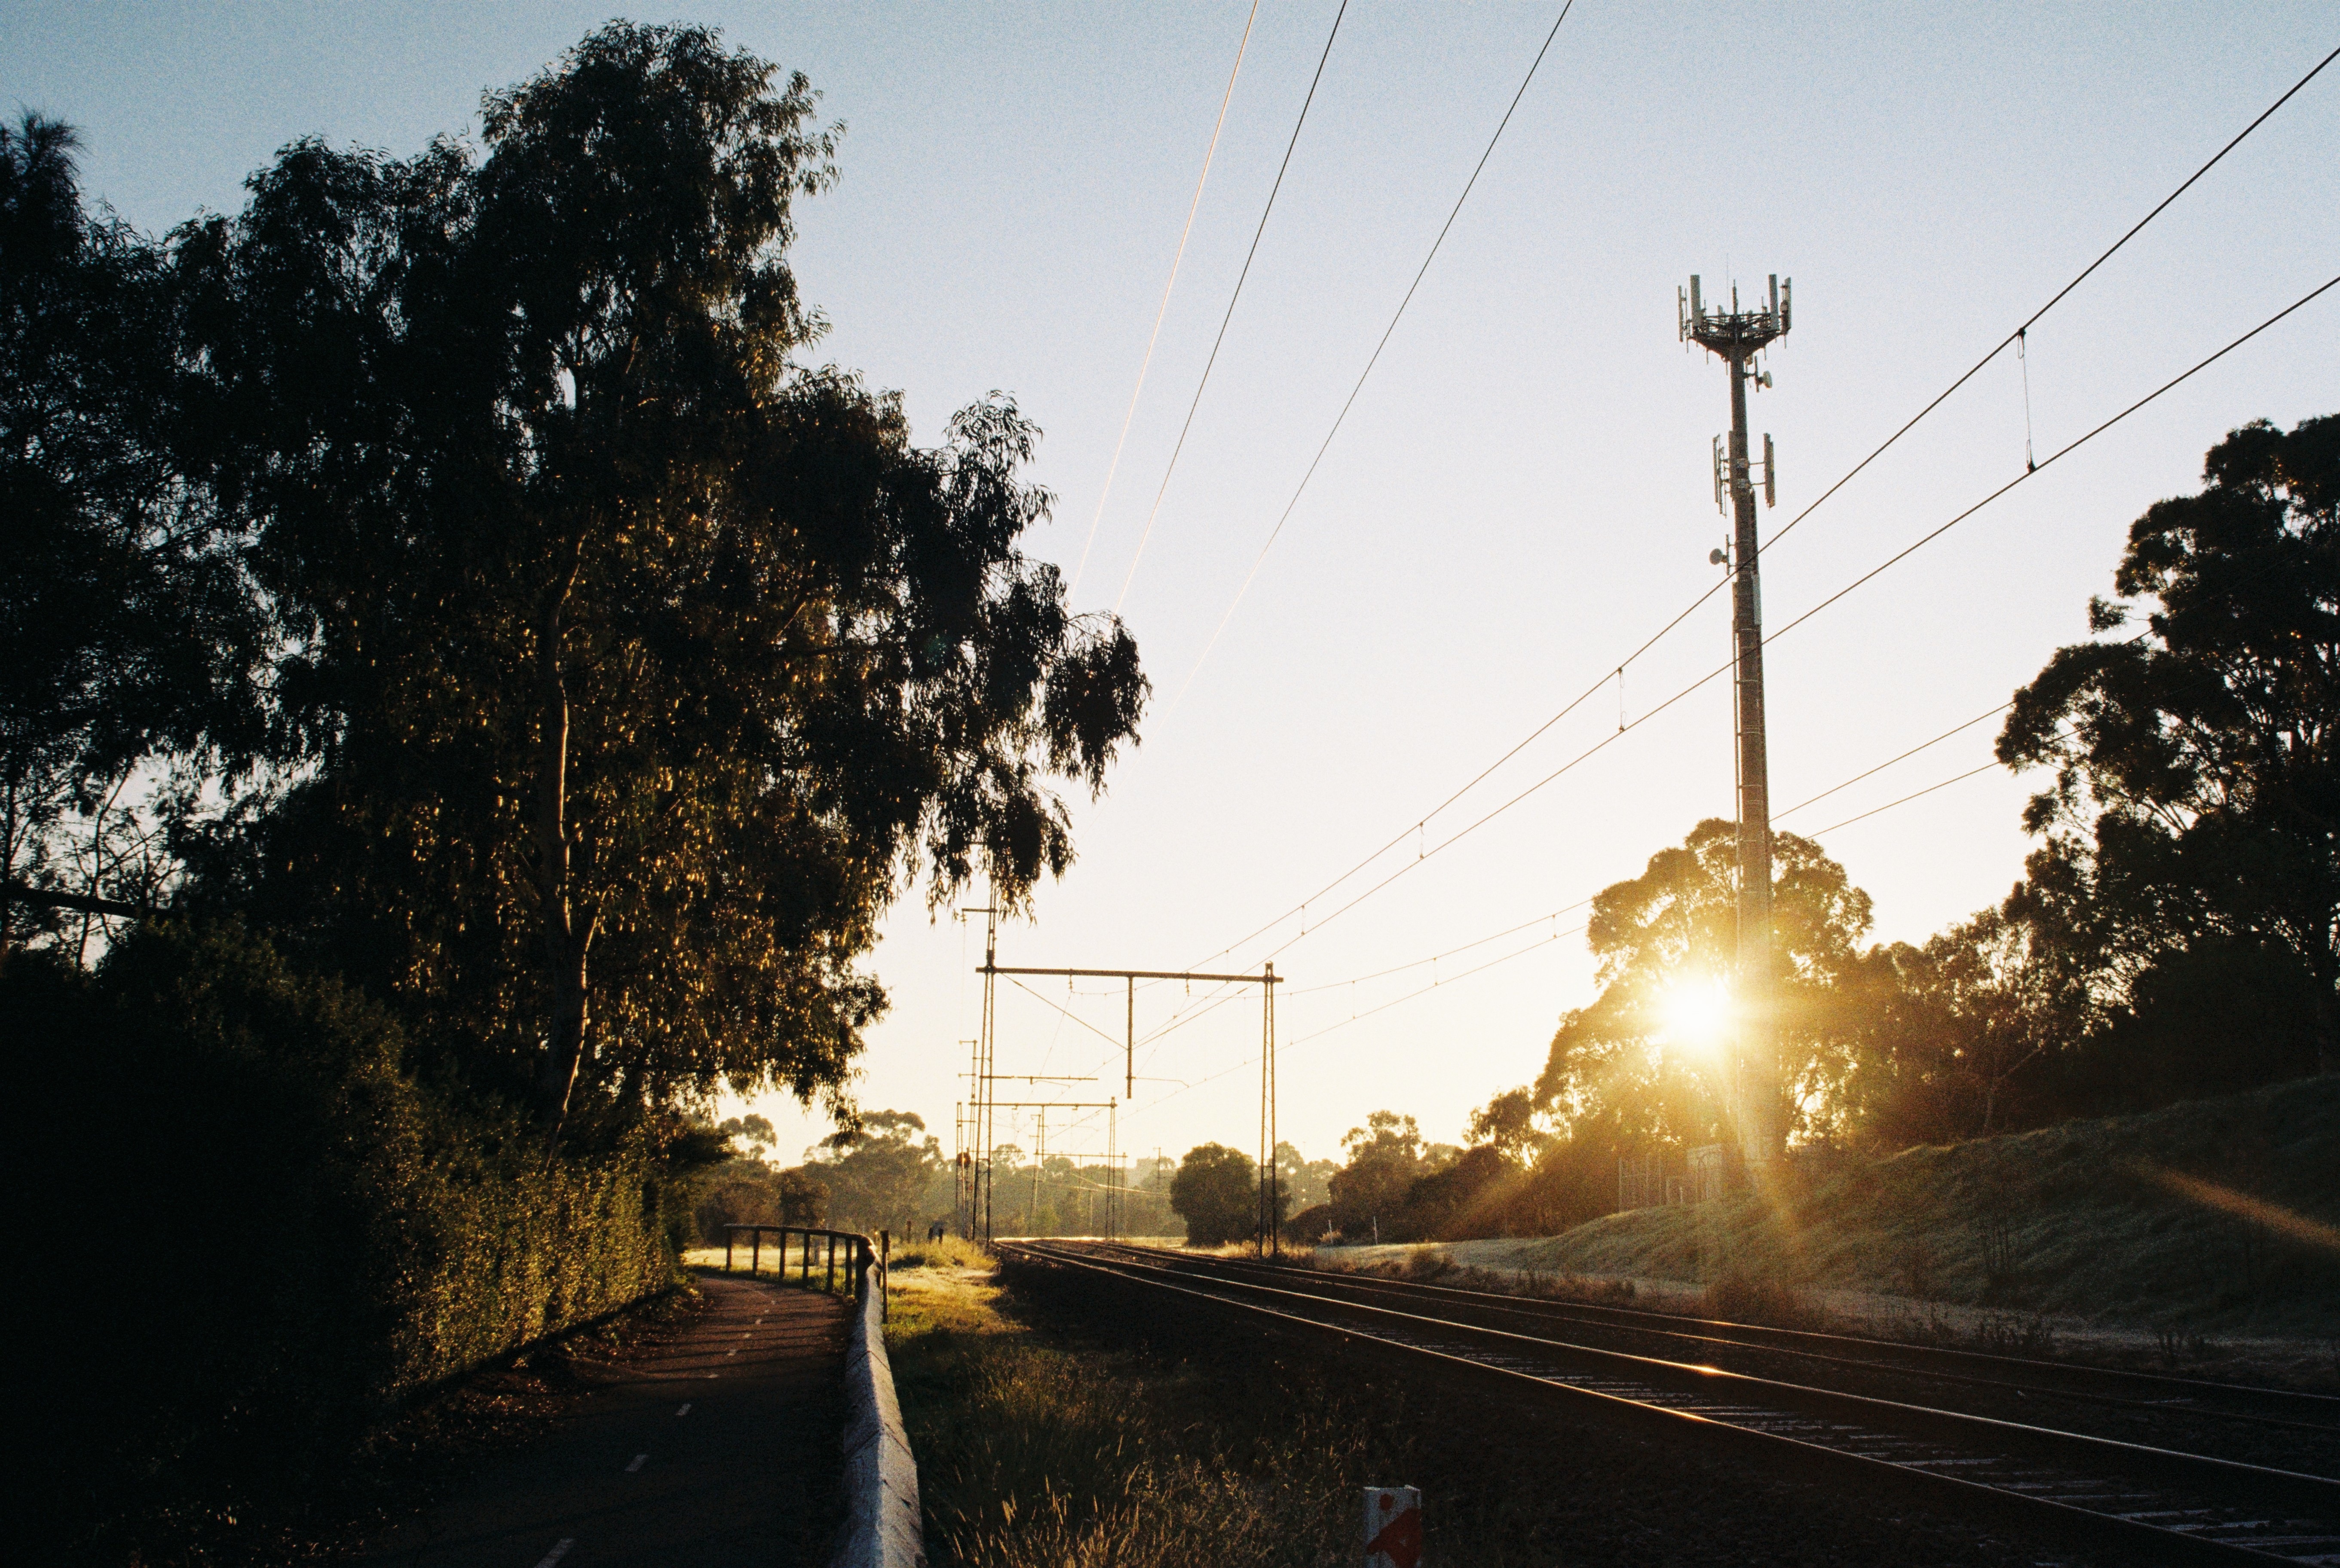
tree, light, track, sunset, road, night, sunlight, morning, transport, evening, vehicle, darkness, street light, lighting, shape